Tommie Harris

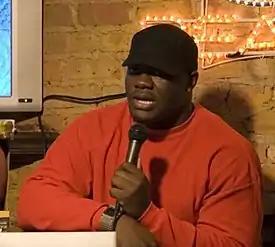
Harris in 2007

Tommie Harris Jr. (born April 29, 1983) is an American former professional football player who was a defensive tackle for eight seasons in the National Football League (NFL). He played college football for the University of Oklahoma, and was recognized as a consensus All-American twice. The Chicago Bears chose him in the first round of the 2004 NFL draft, and he also played a season for the San Diego Chargers. He was a three-time Pro Bowl selection.